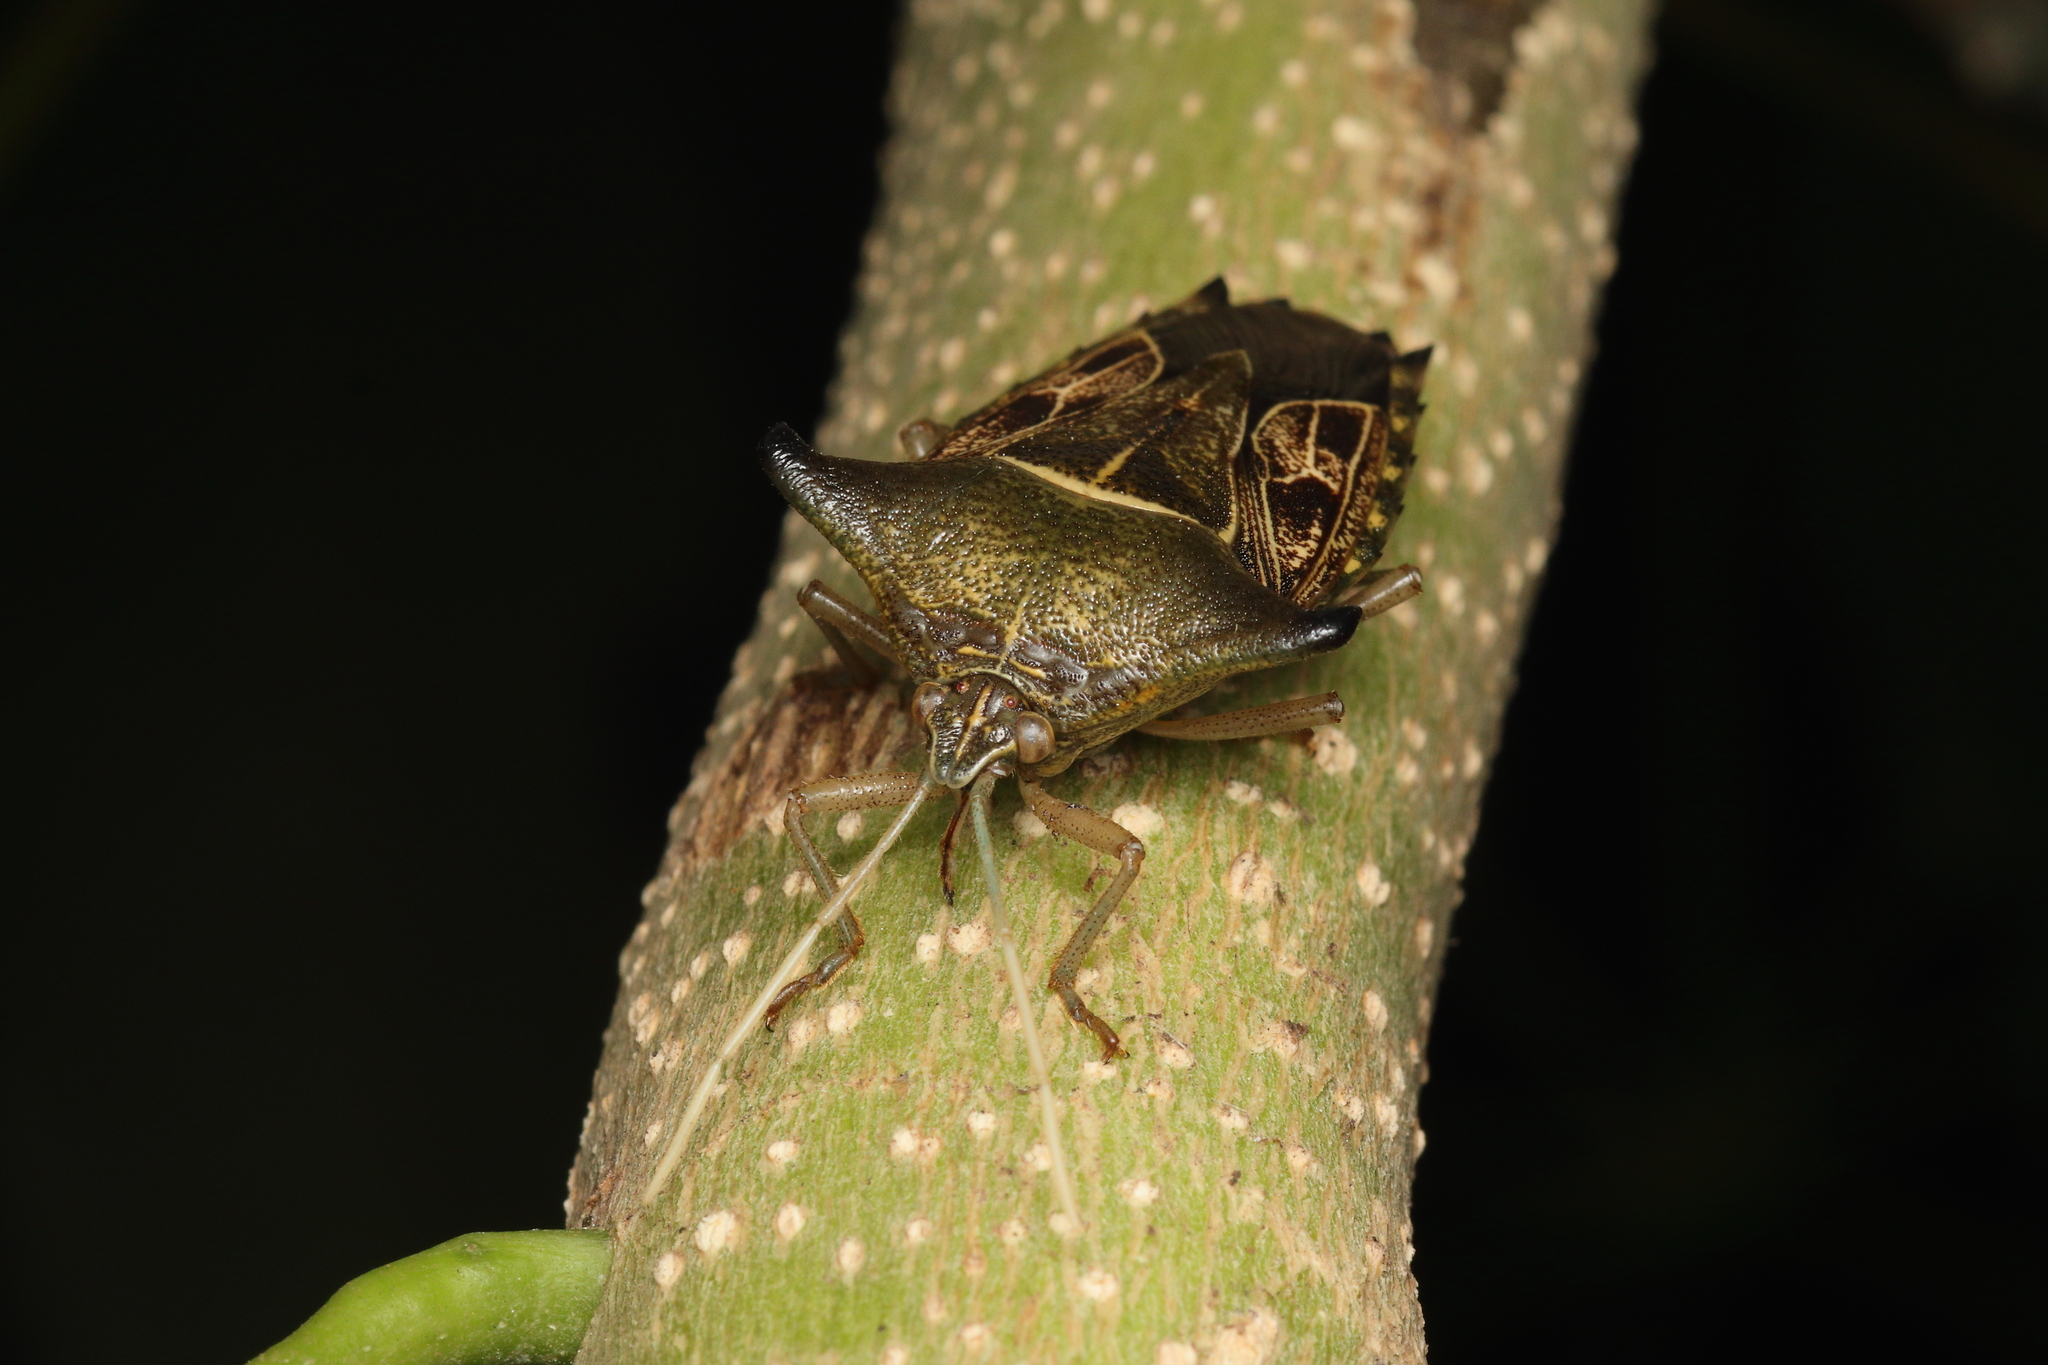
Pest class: stink_bug